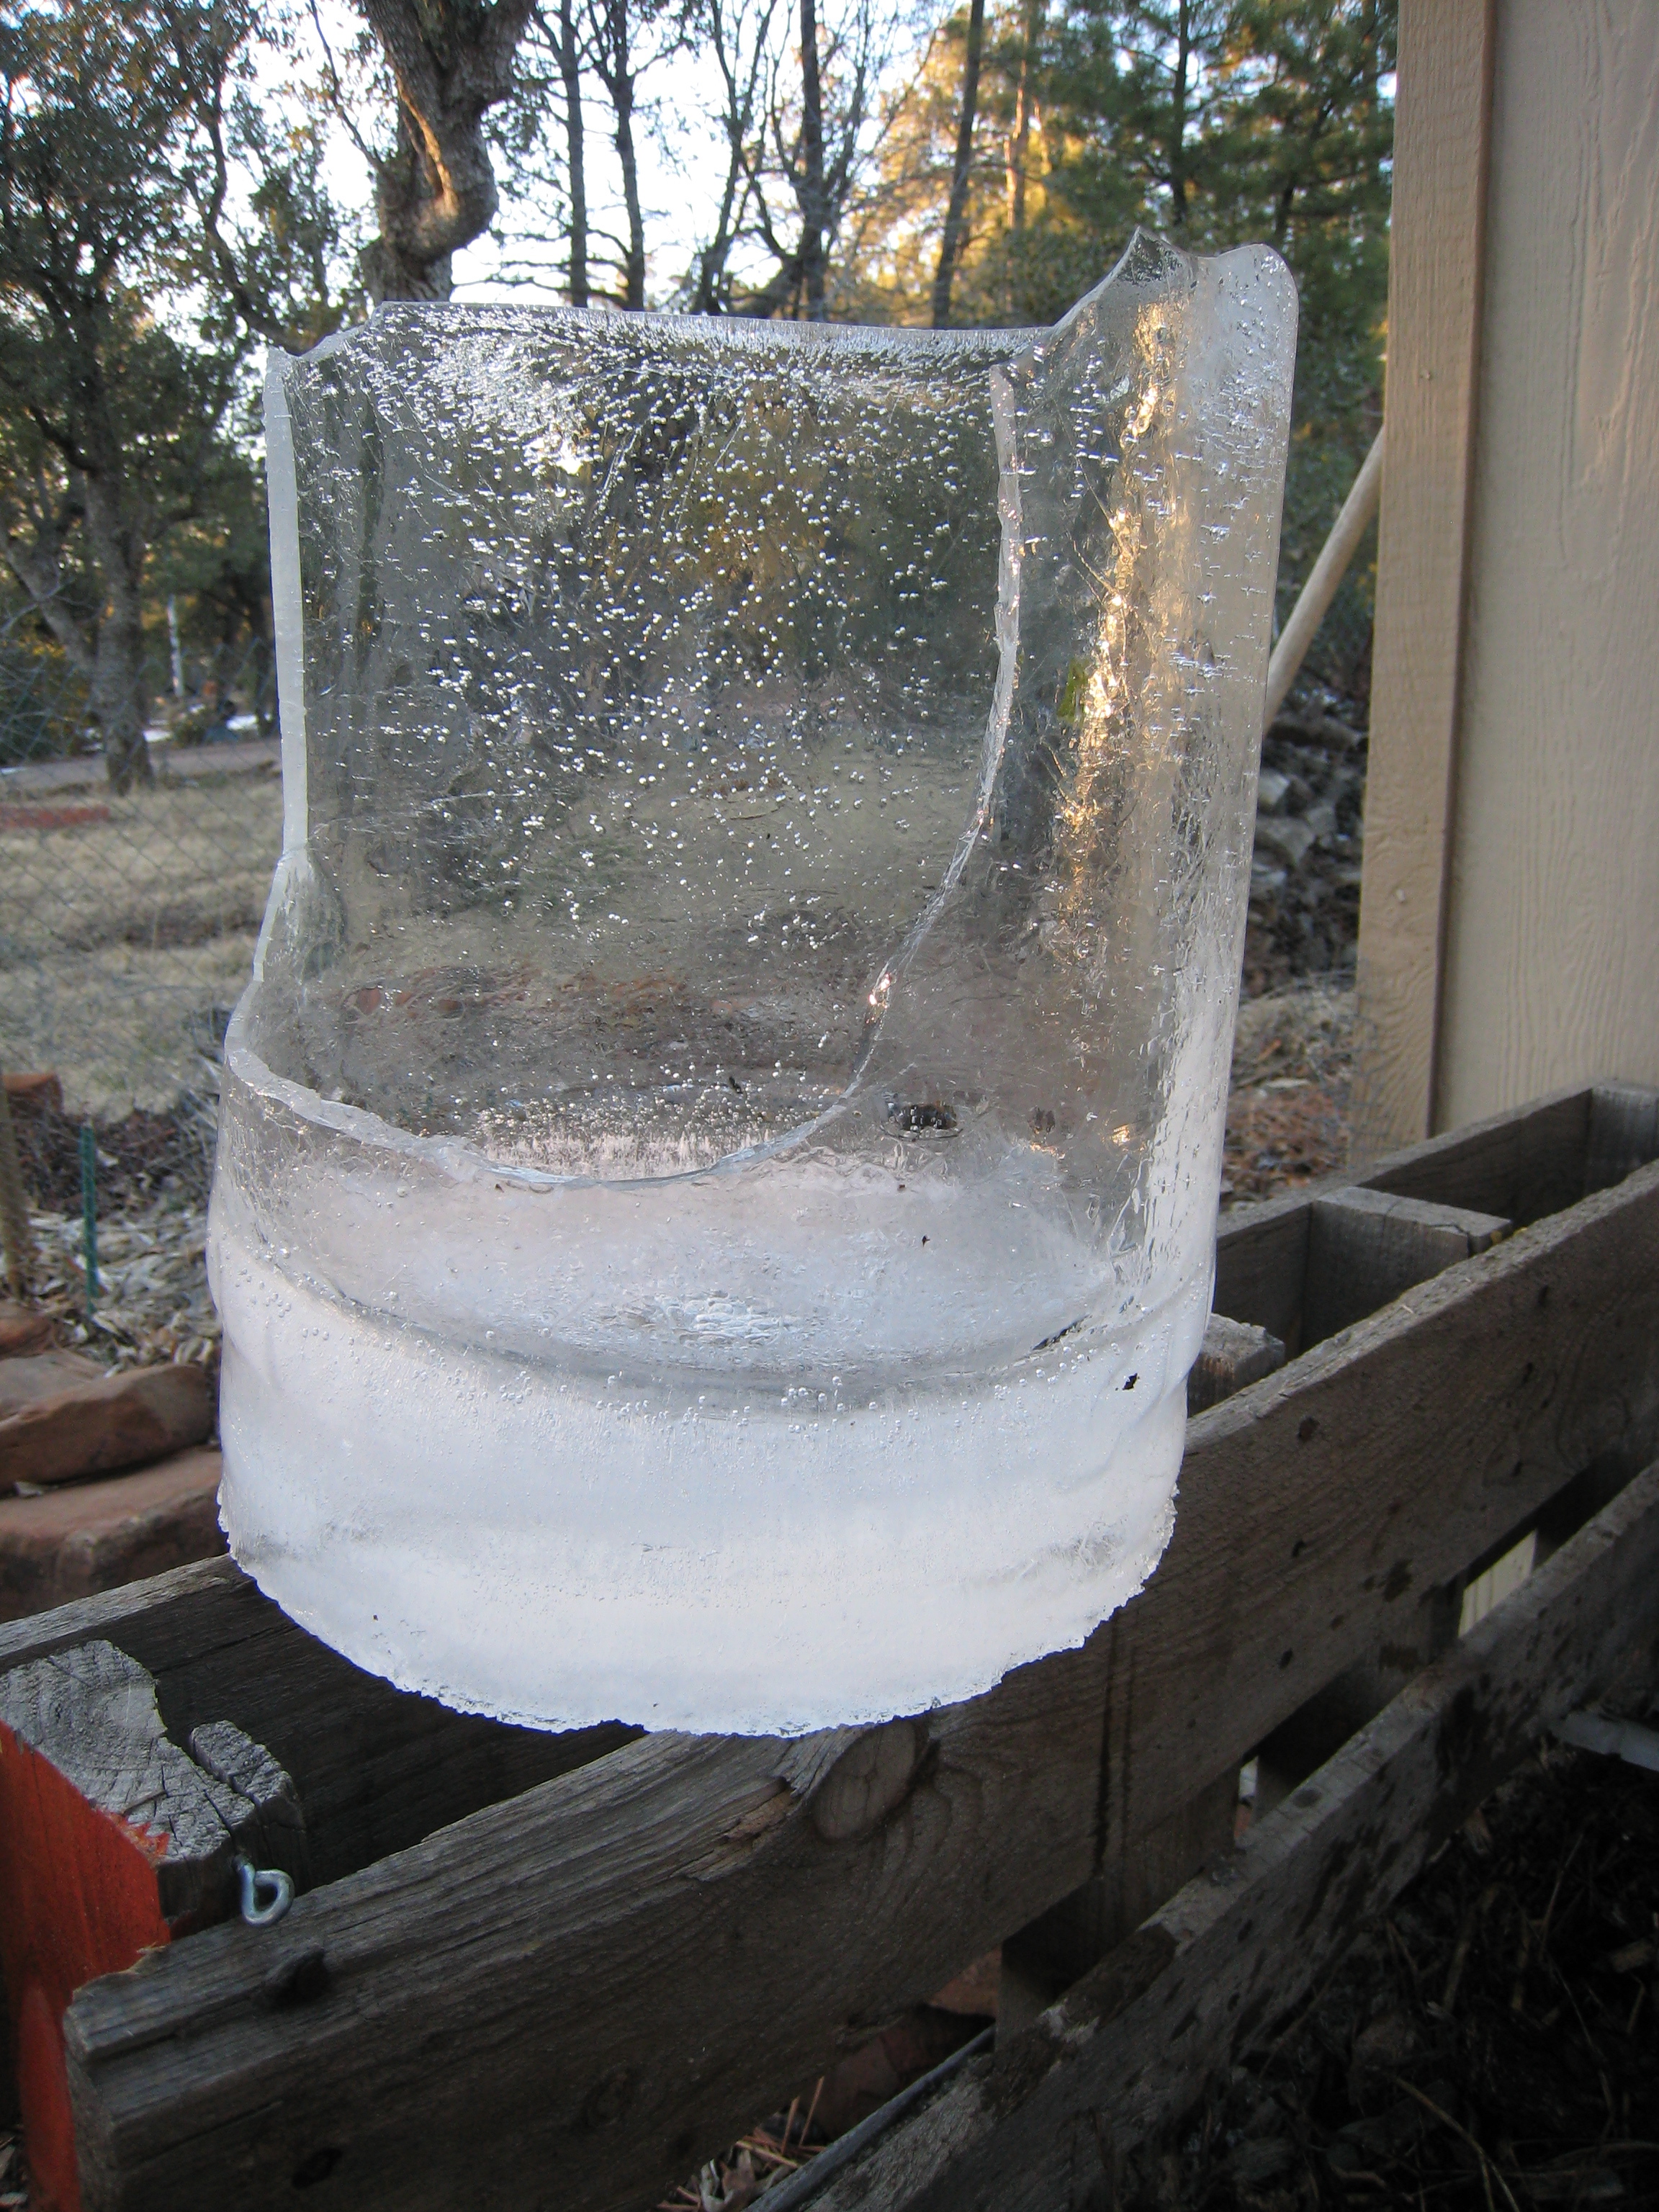
water, material, sculpture, water feature